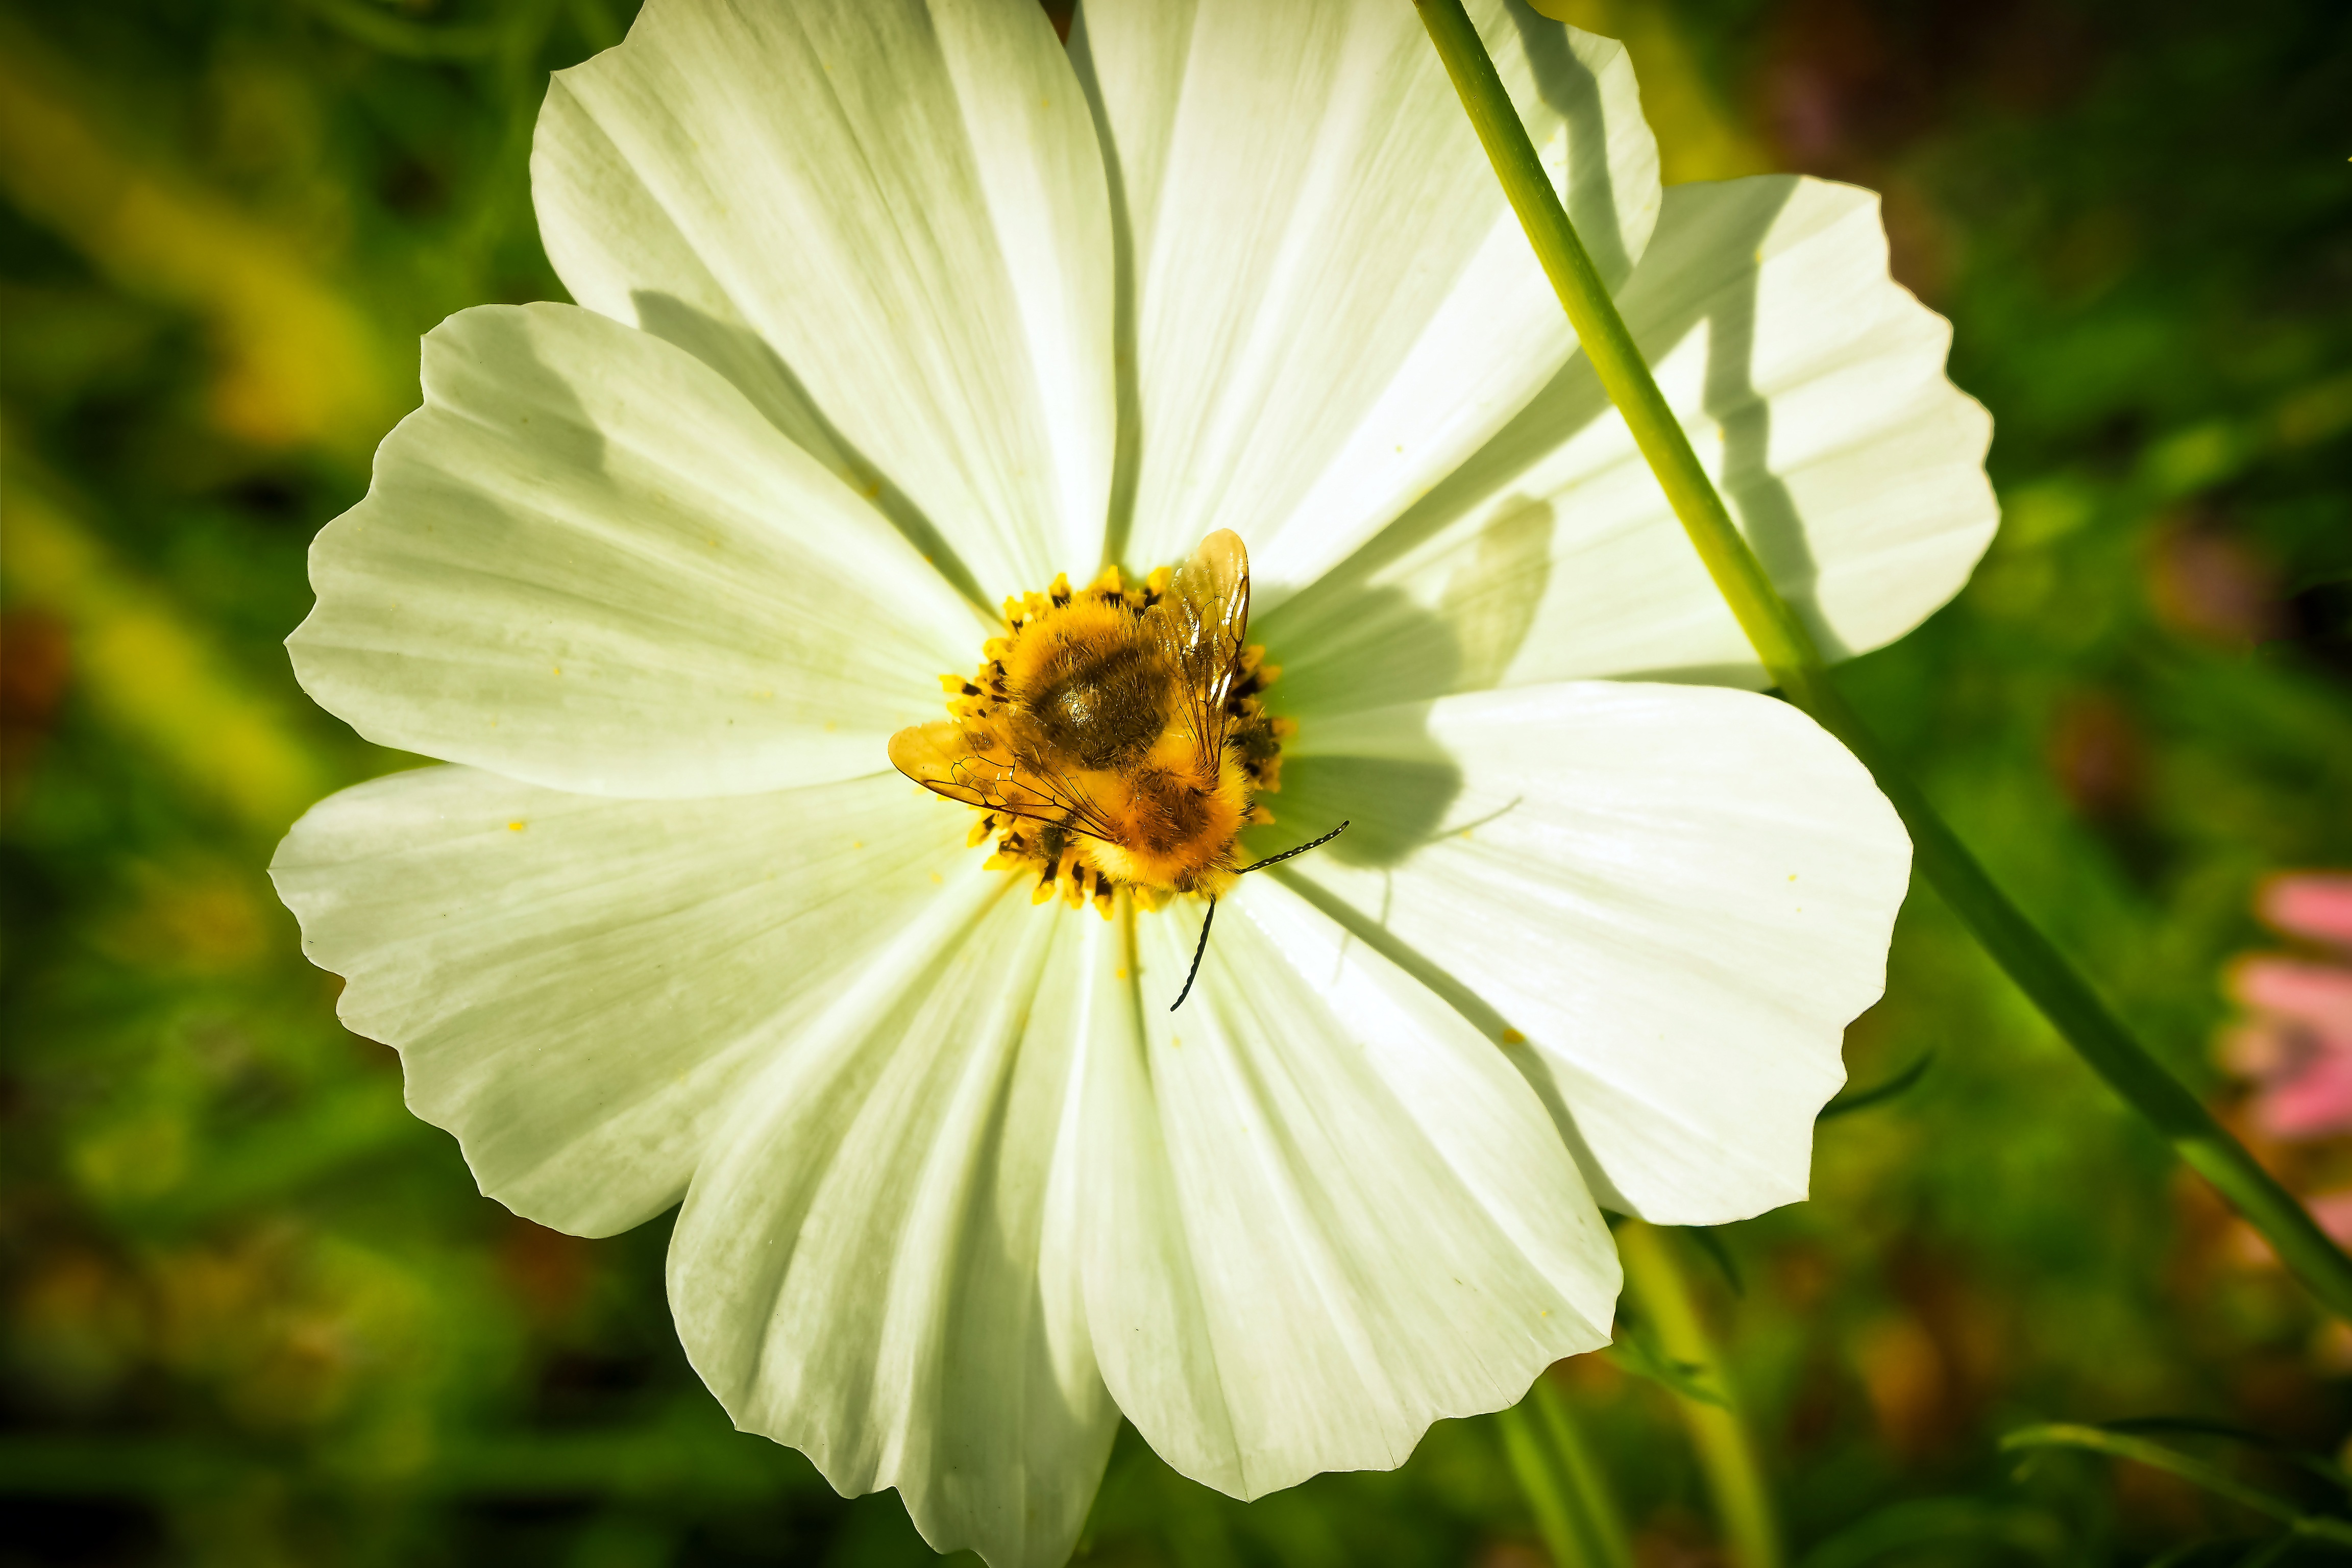
nature, blossom, plant, white, photography, meadow, sunlight, flower, petal, bloom, daisy, pollen, green, insect, botany, yellow, garden, close, flora, fauna, invertebrate, sprinkle, wildflower, close up, bee, chrysanthemum, autumn flower, nectar, macro photography, ornamental plant, flowering plant, honey bee, daisy family, garden chrysanthemum, b hen, garden chrysantheme, plant stem, land plant, garden cosmos